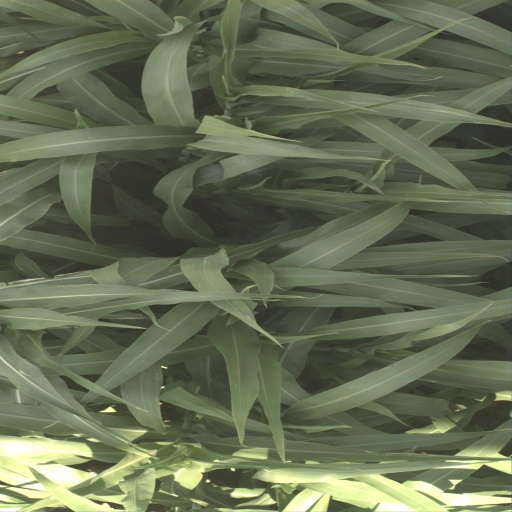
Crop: sorghum